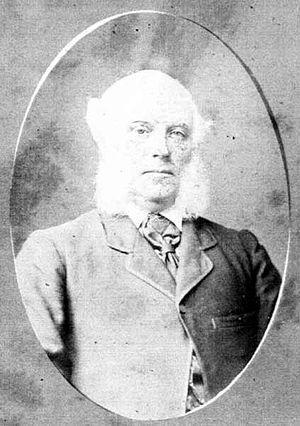
John Valentine Smith était un propriétaire foncier de Nouvelle-Zélande, un chef de milice et un homme politique.